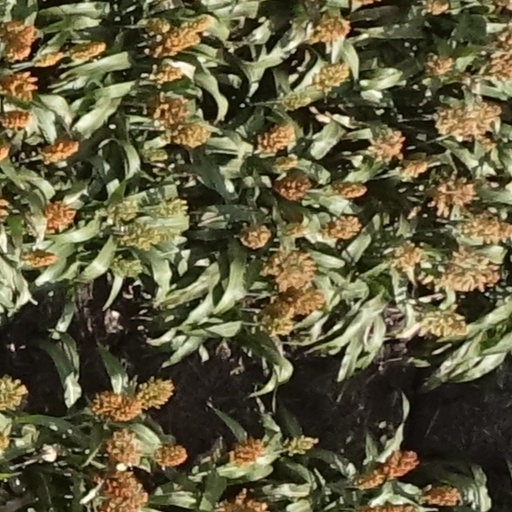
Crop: sorghum